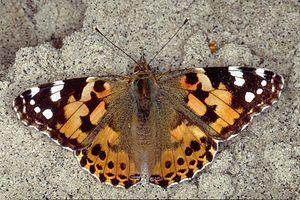
Le Site de Grand Intérêt Biologique des Viviers, plus connu sous le nom de Terril des Viviers est un ancien site de charbonnage s'étendant à l'est de Gilly, section de la ville de Charleroi.
Il existe une grande diversité de formes et de couleurs associées aux ailes des papillons. De nombreux mécanismes sont à l'origine de l'évolution de la coloration des papillons et de la diversité phénotypique des papillons actuels tels que la sélection naturelle, la sélection sexuelle, les stratégies anti-prédation ou encore les aspects développementaux et la plasticité phénotypique.
La symétrie est la propriété d'un système : c'est lorsque deux parties sont semblables. L'exemple le plus connu est la symétrie en géométrie.